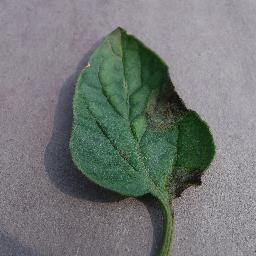
Label: Tomato___Late_blight